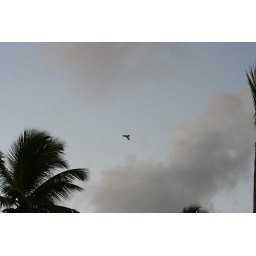
bird in sky